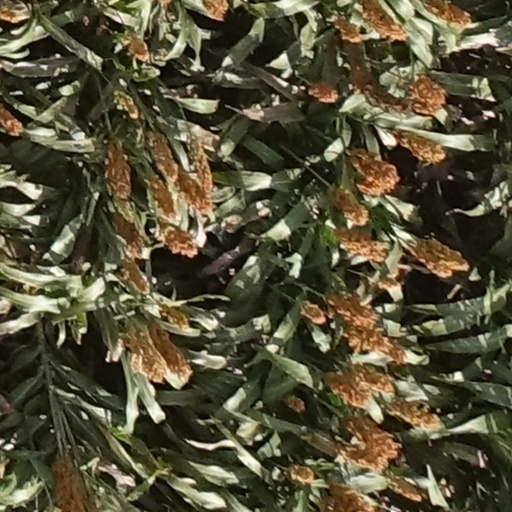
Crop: sorghum